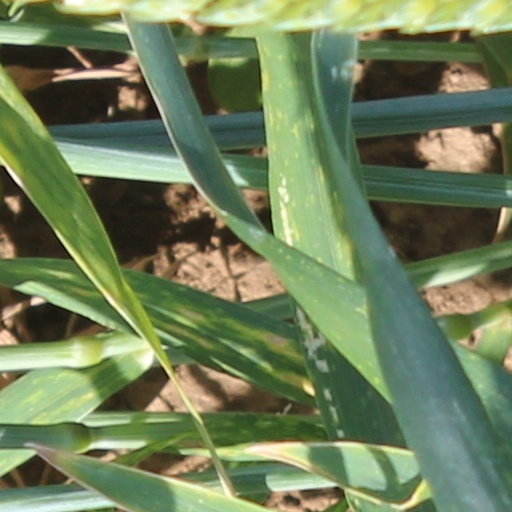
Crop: wheat